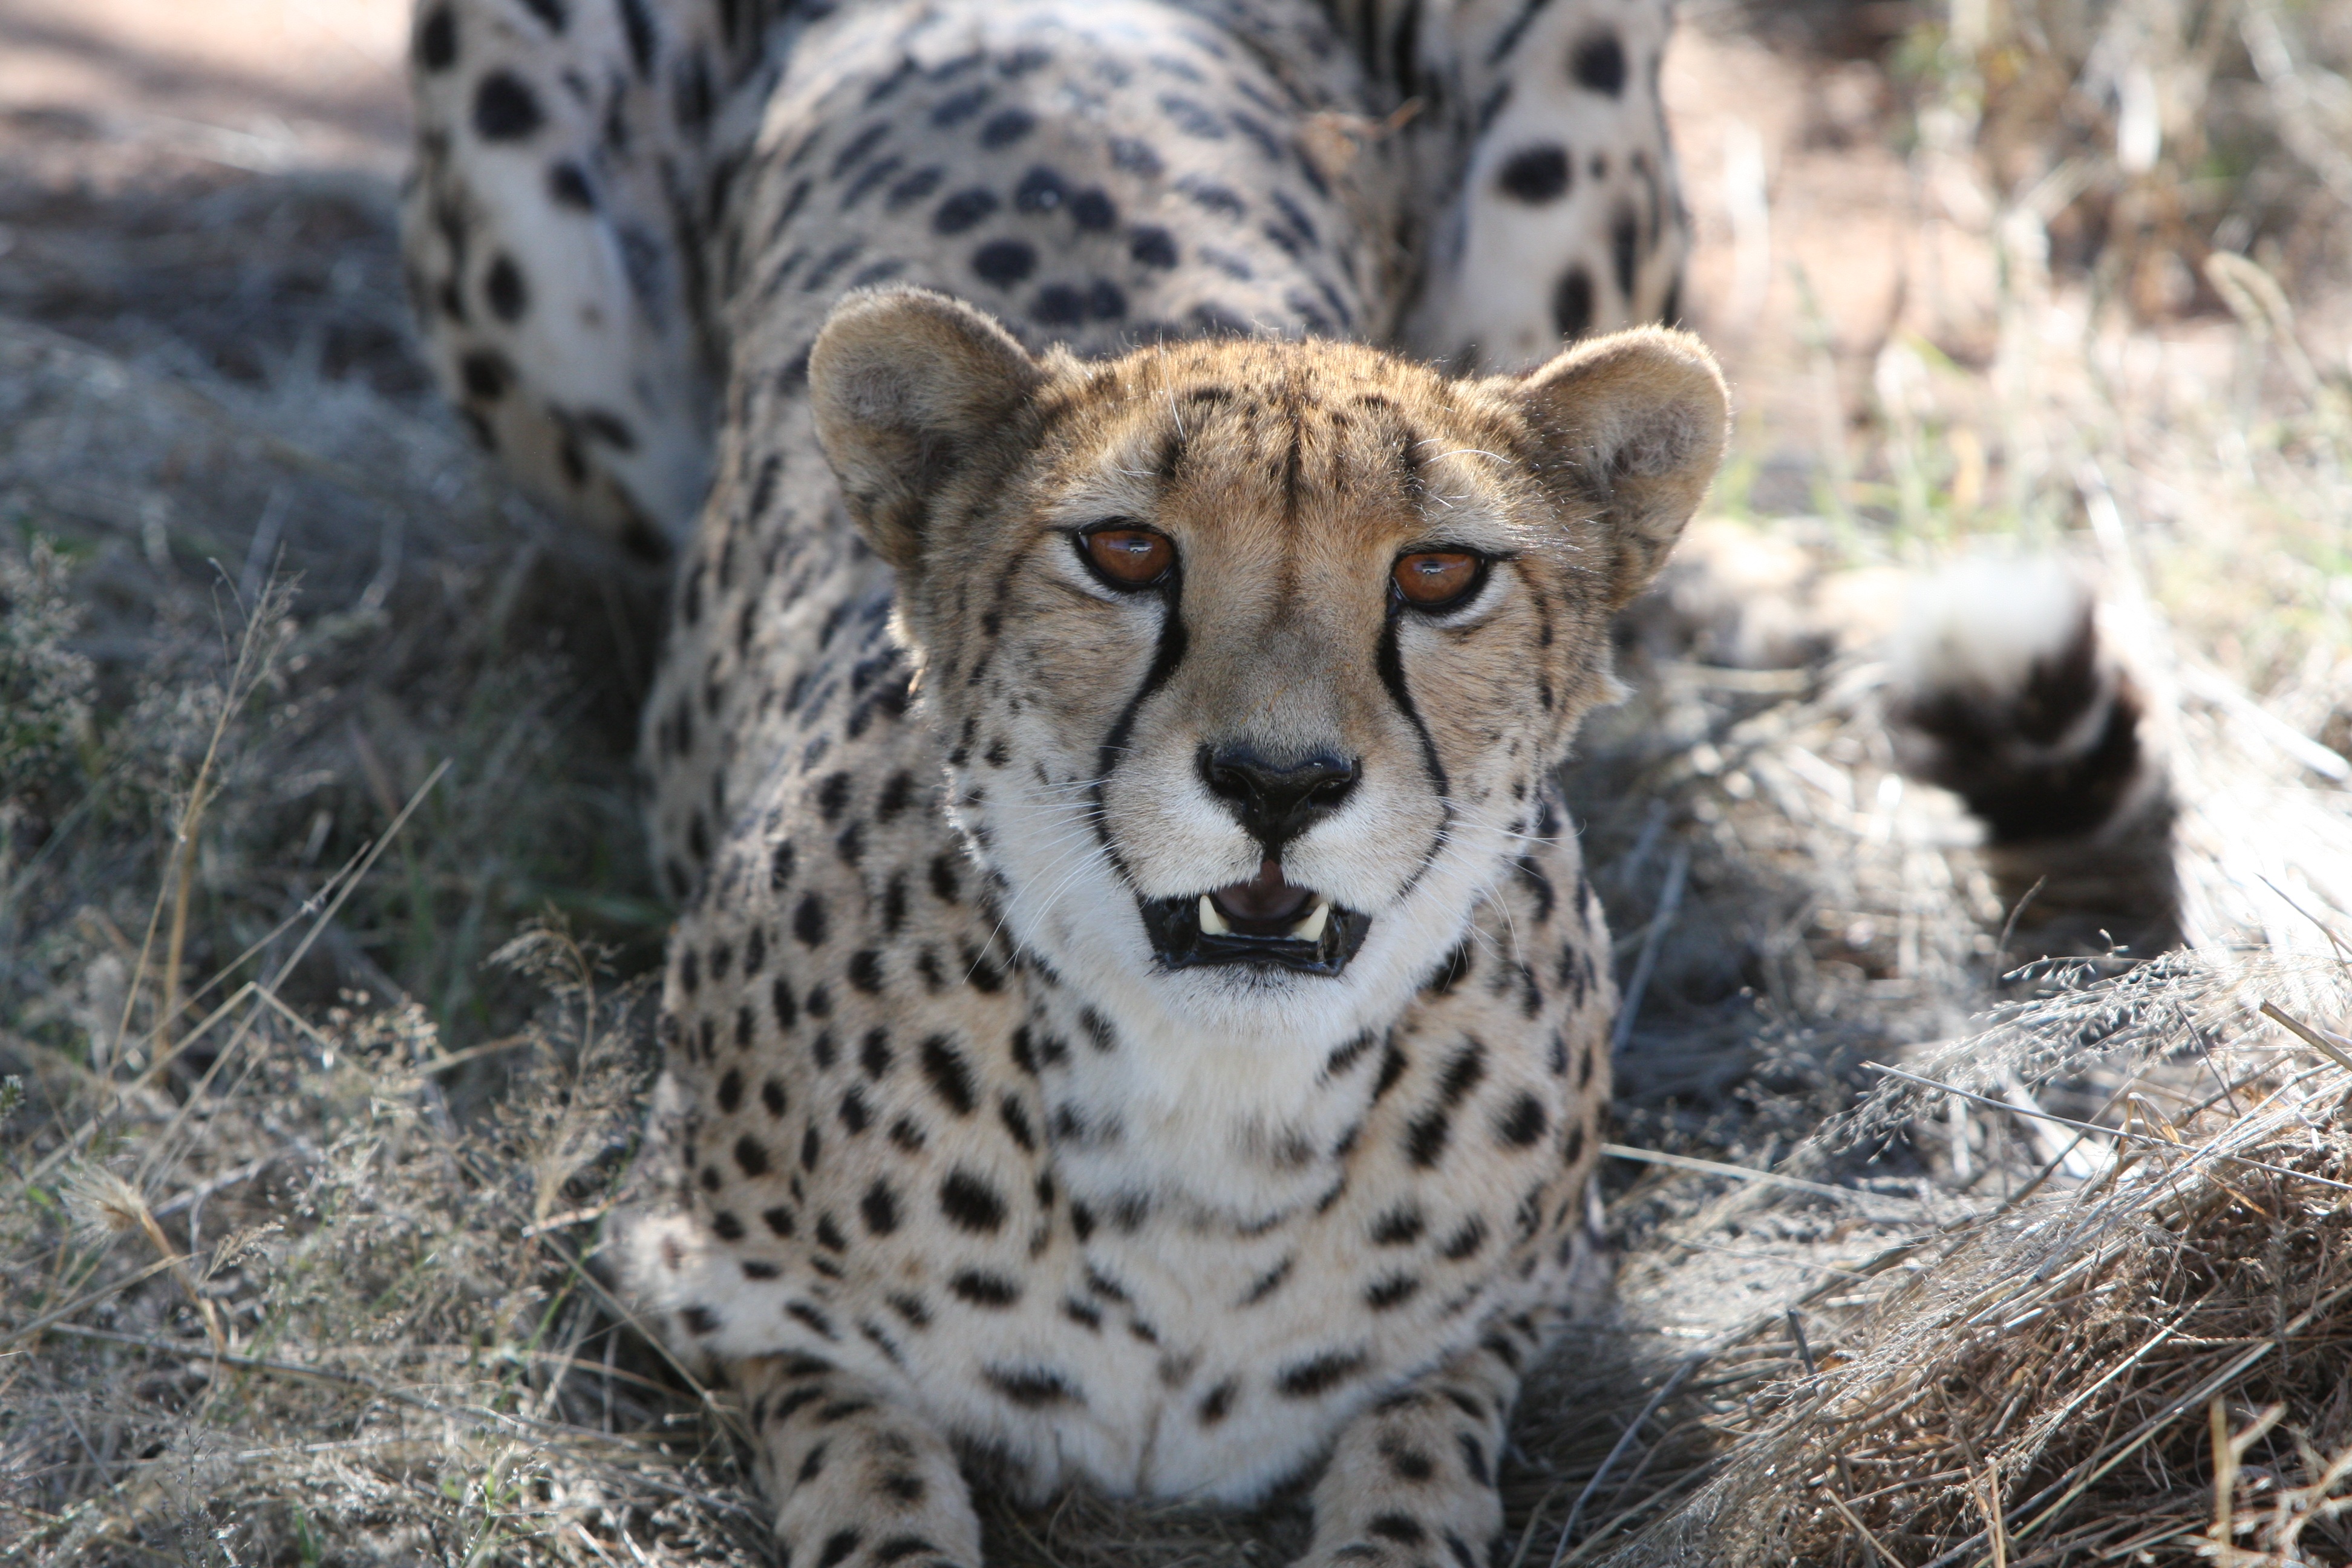
cheetah, predator, namibia, wild, nature, wilderness, safari, wild animals, hunt, animal world, wild life, discover wild, photography wild, fauna